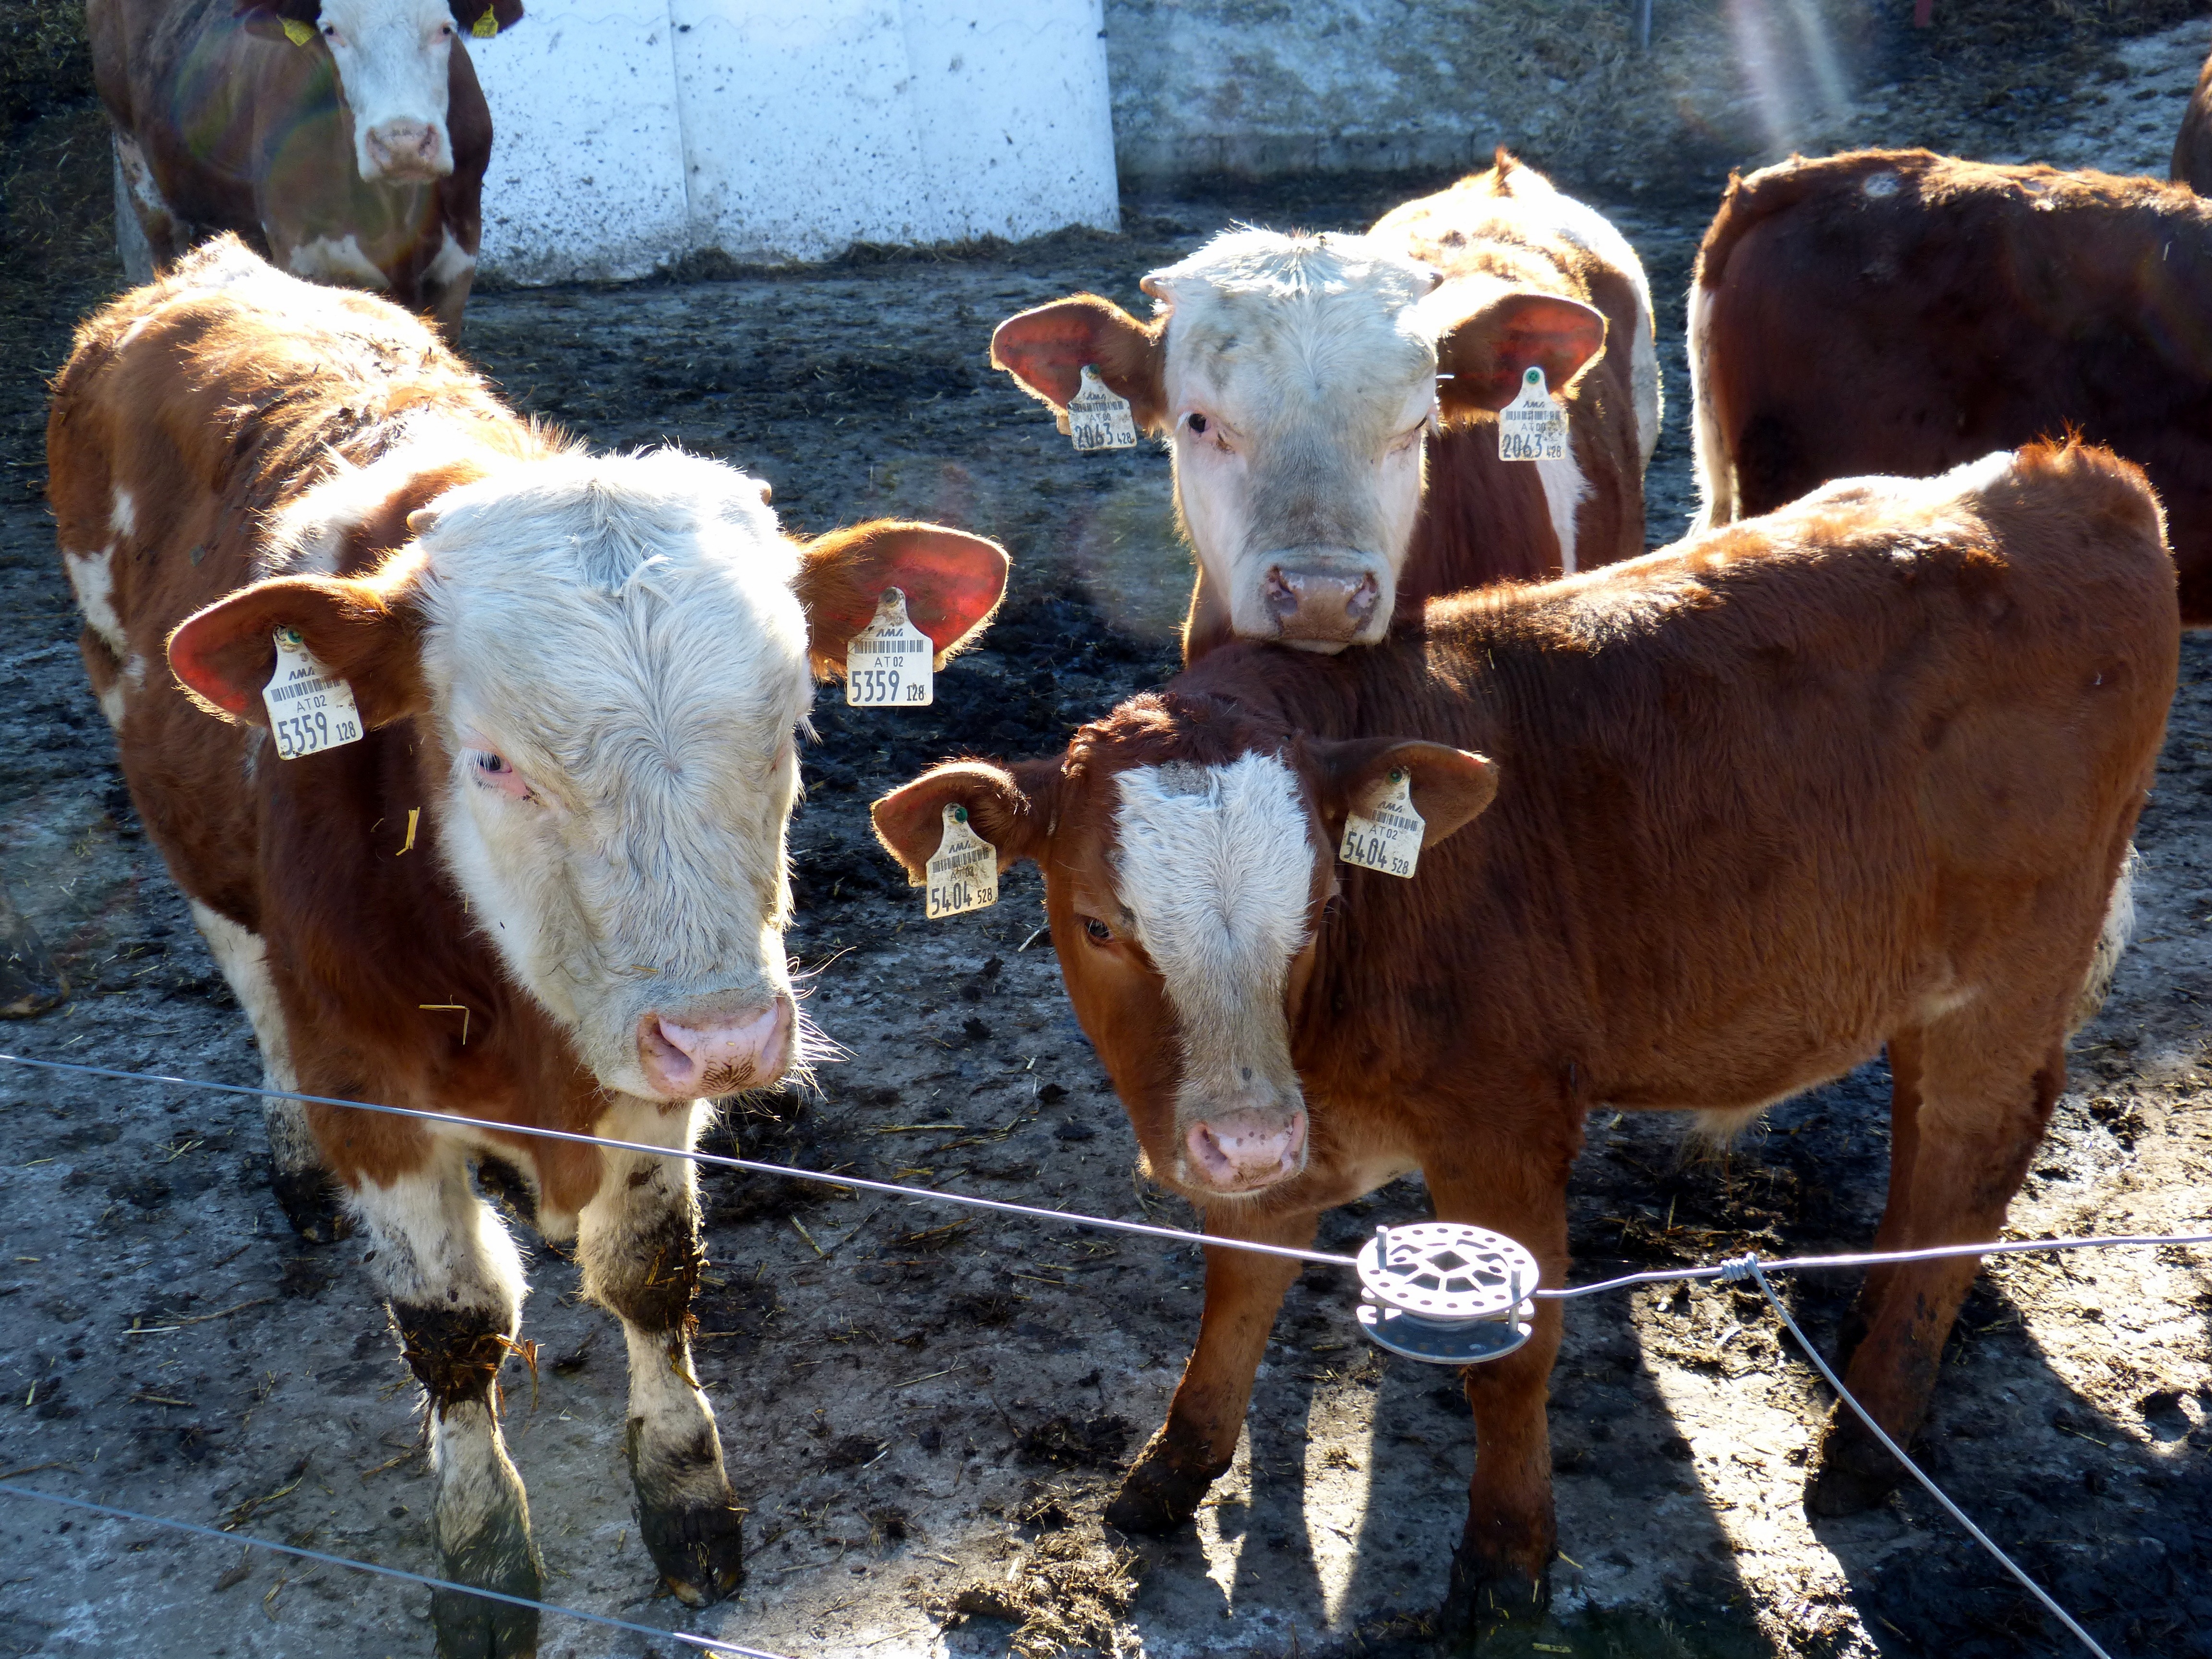
farm, food, cattle, pasture, mammal, agriculture, beef, fauna, calf, bull, vertebrate, simmental cattle, dairy cow, cattle like mammal, cow goat family, texas longhorn